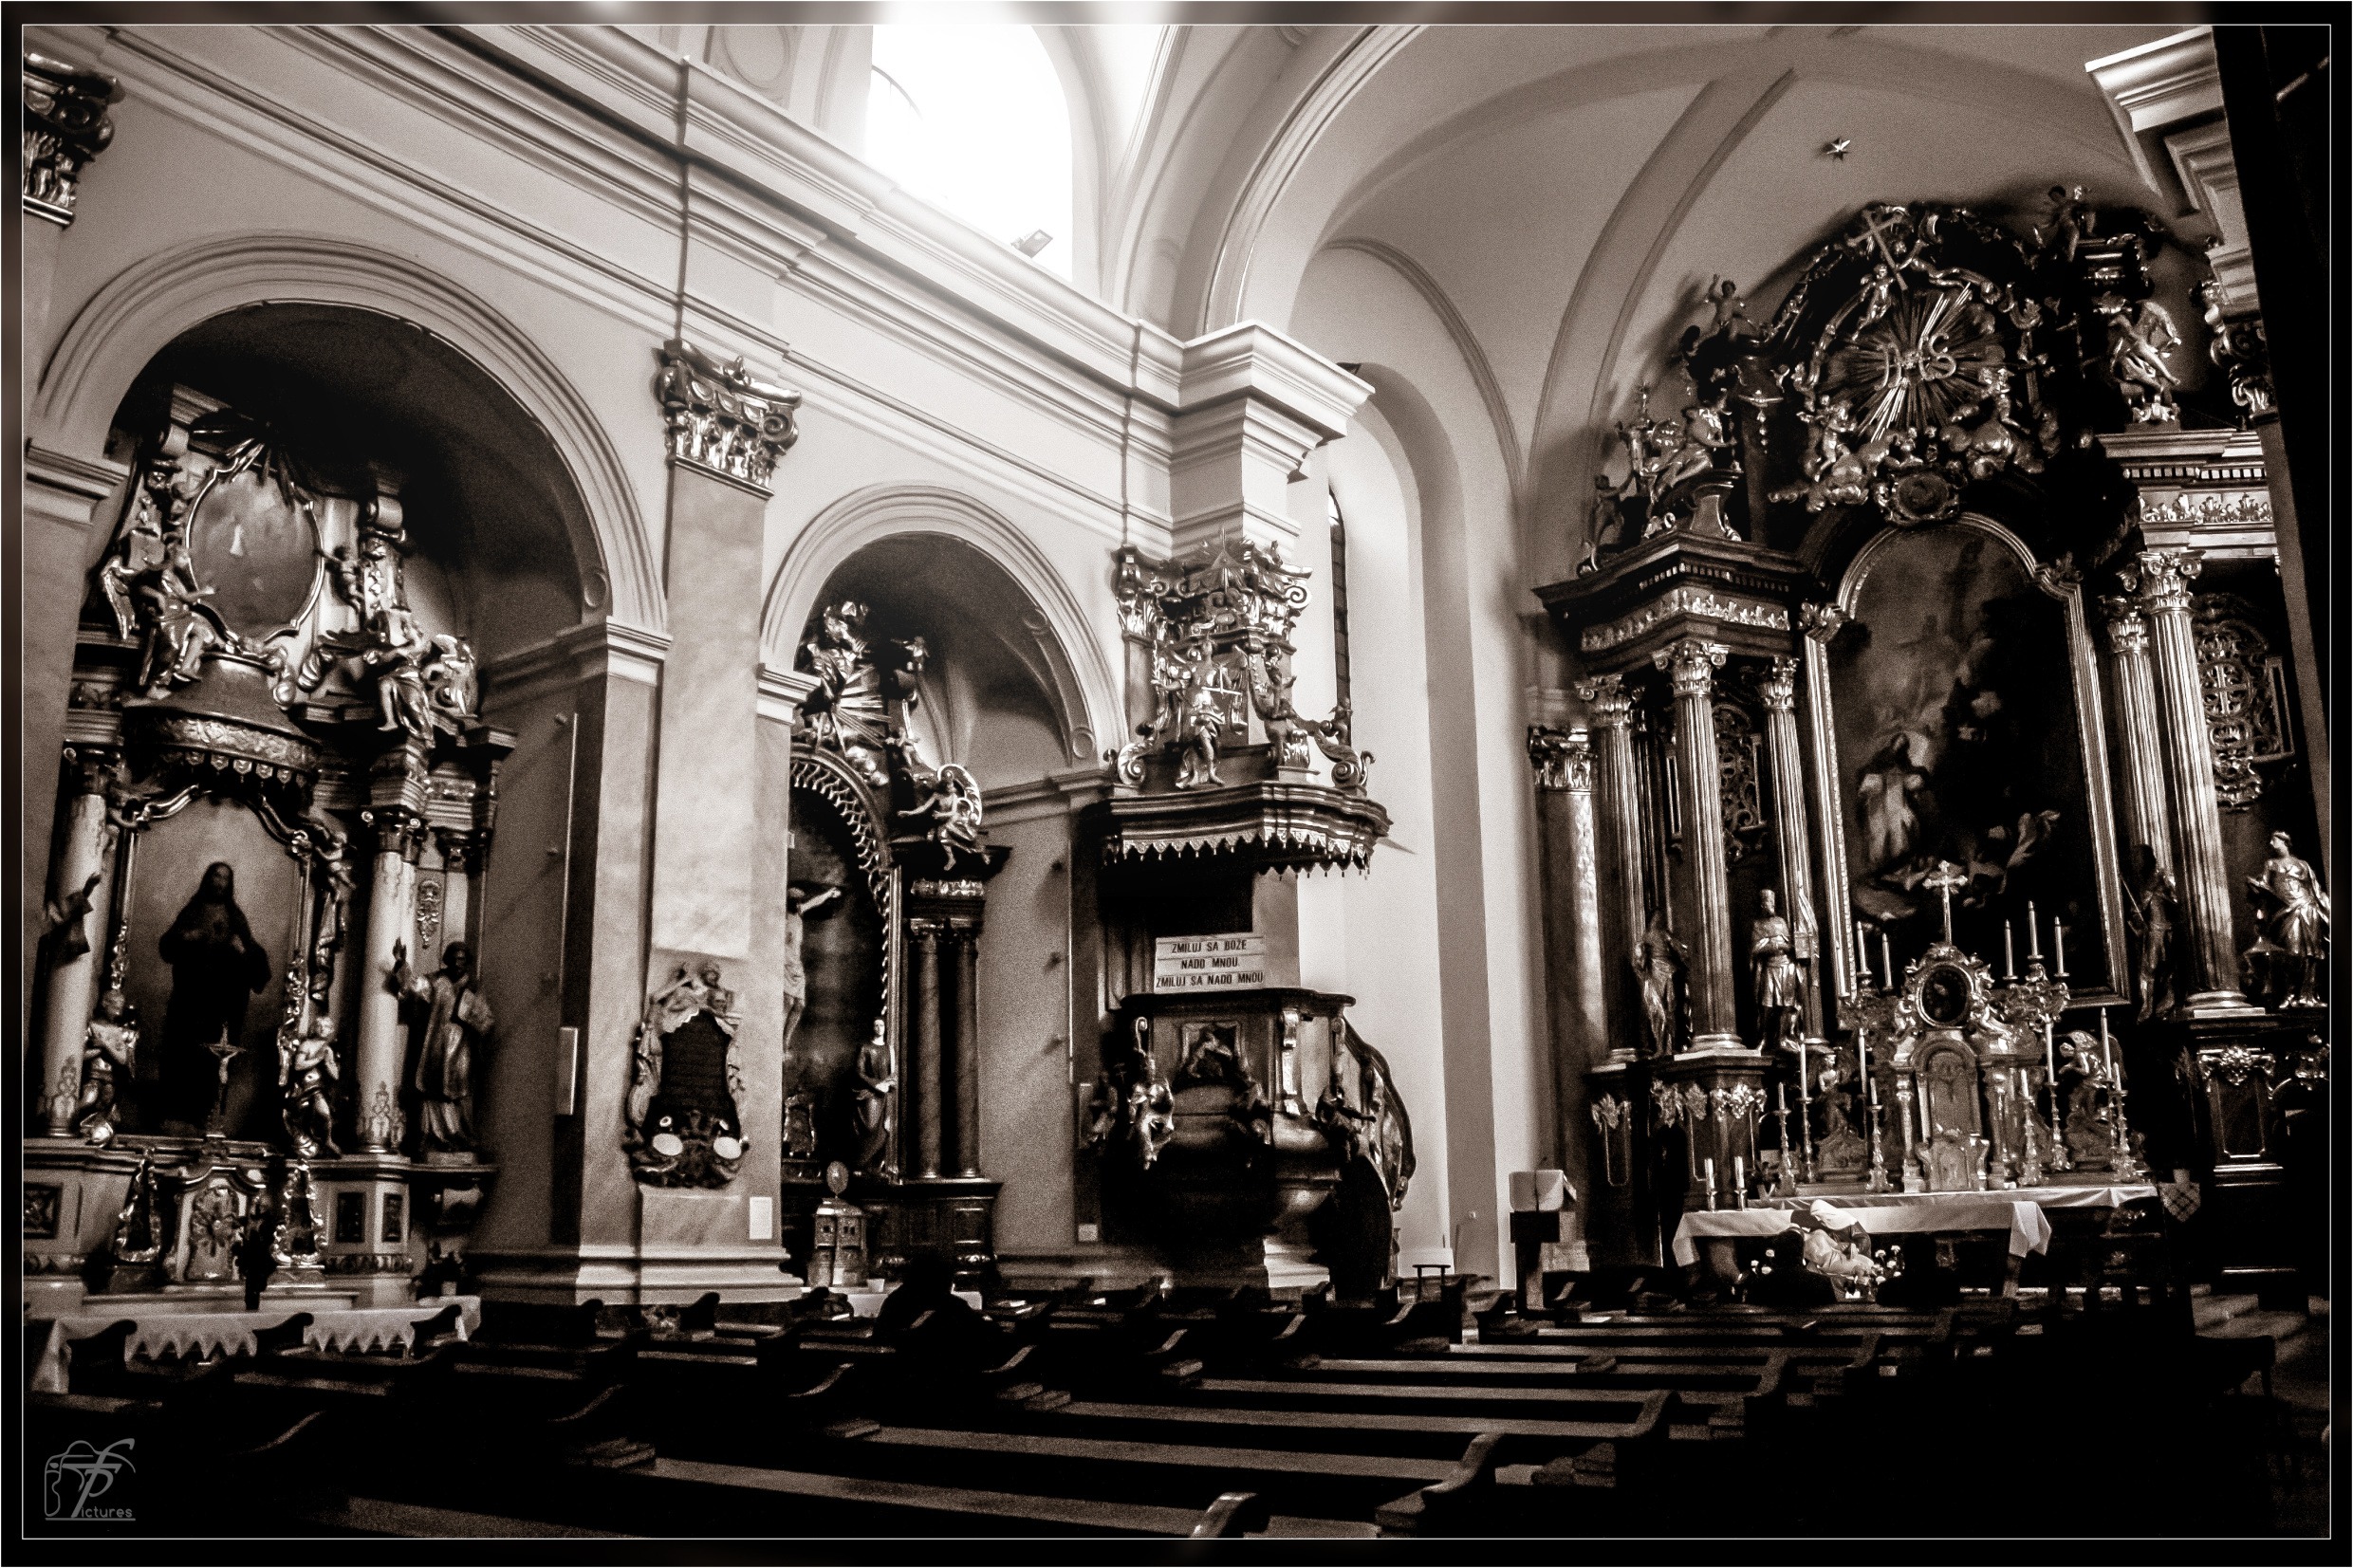
black and white, architecture, street, town, building, city, arch, church, cathedral, monochrome, place of worship, squares, symmetry, basilica, monochrome photography, ancient history